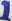
Number: 1